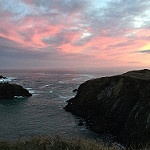
Scene: Outdoor